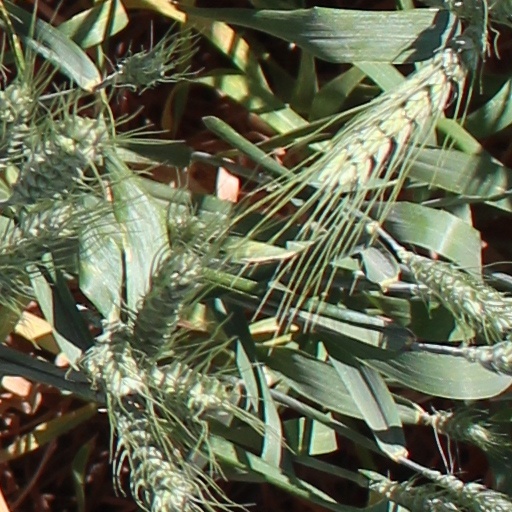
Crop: wheat